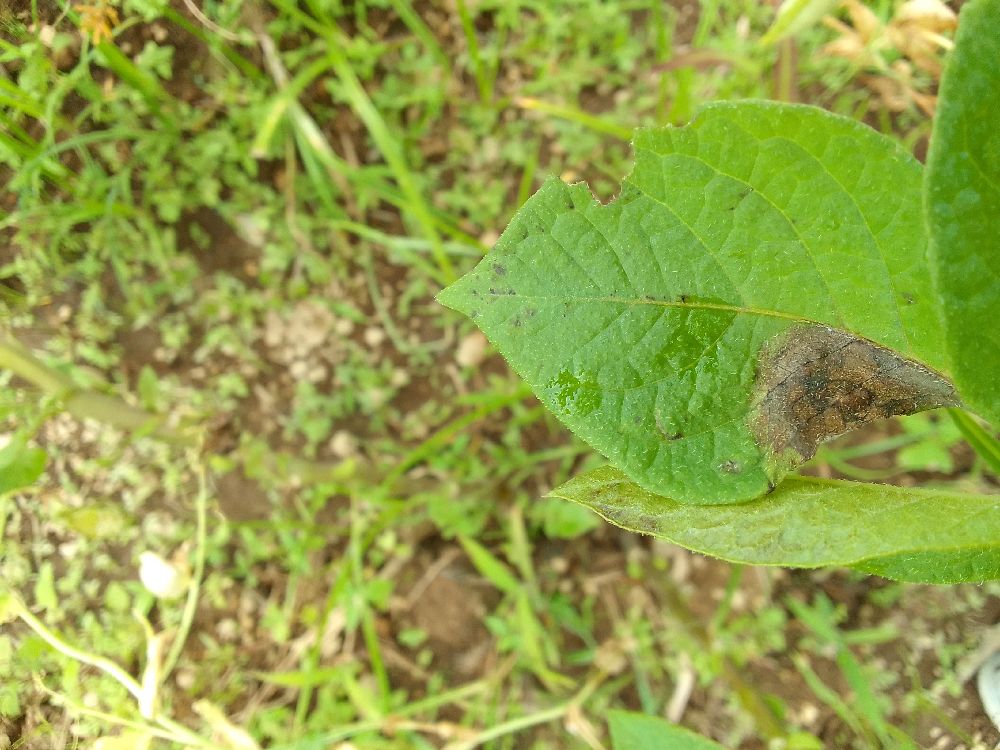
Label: Late blight